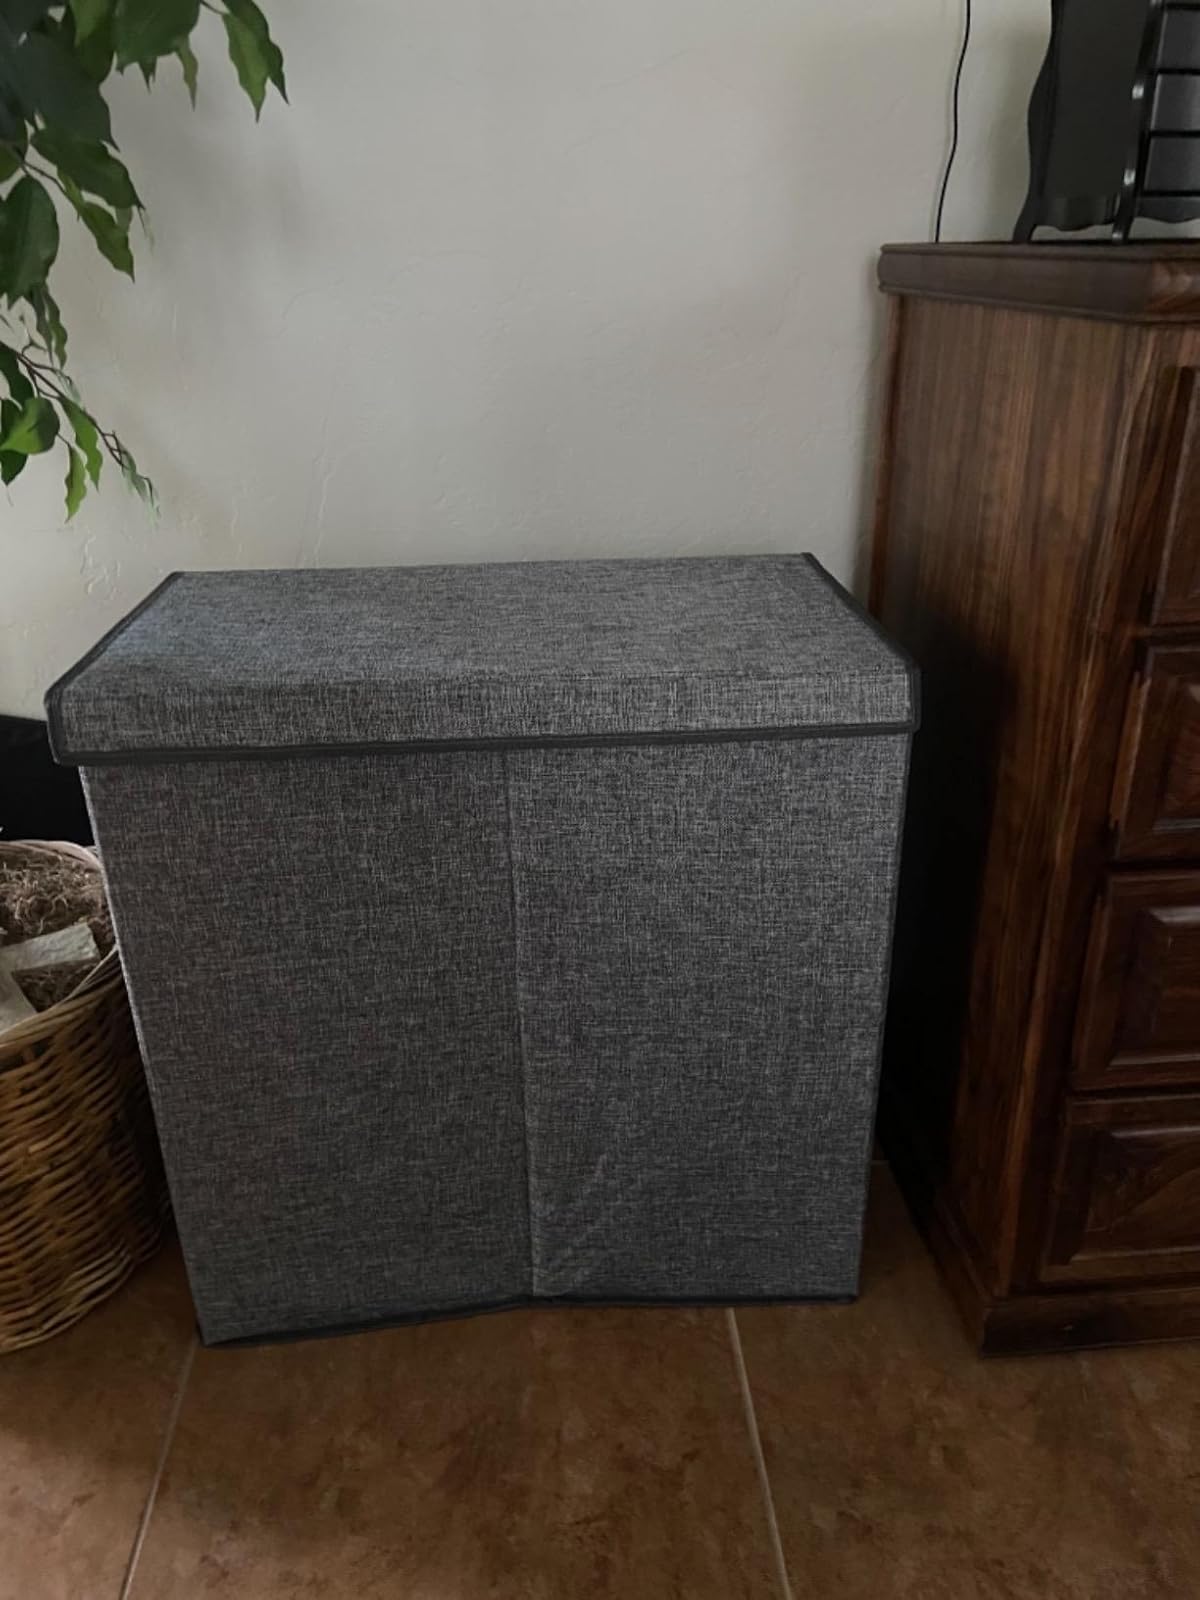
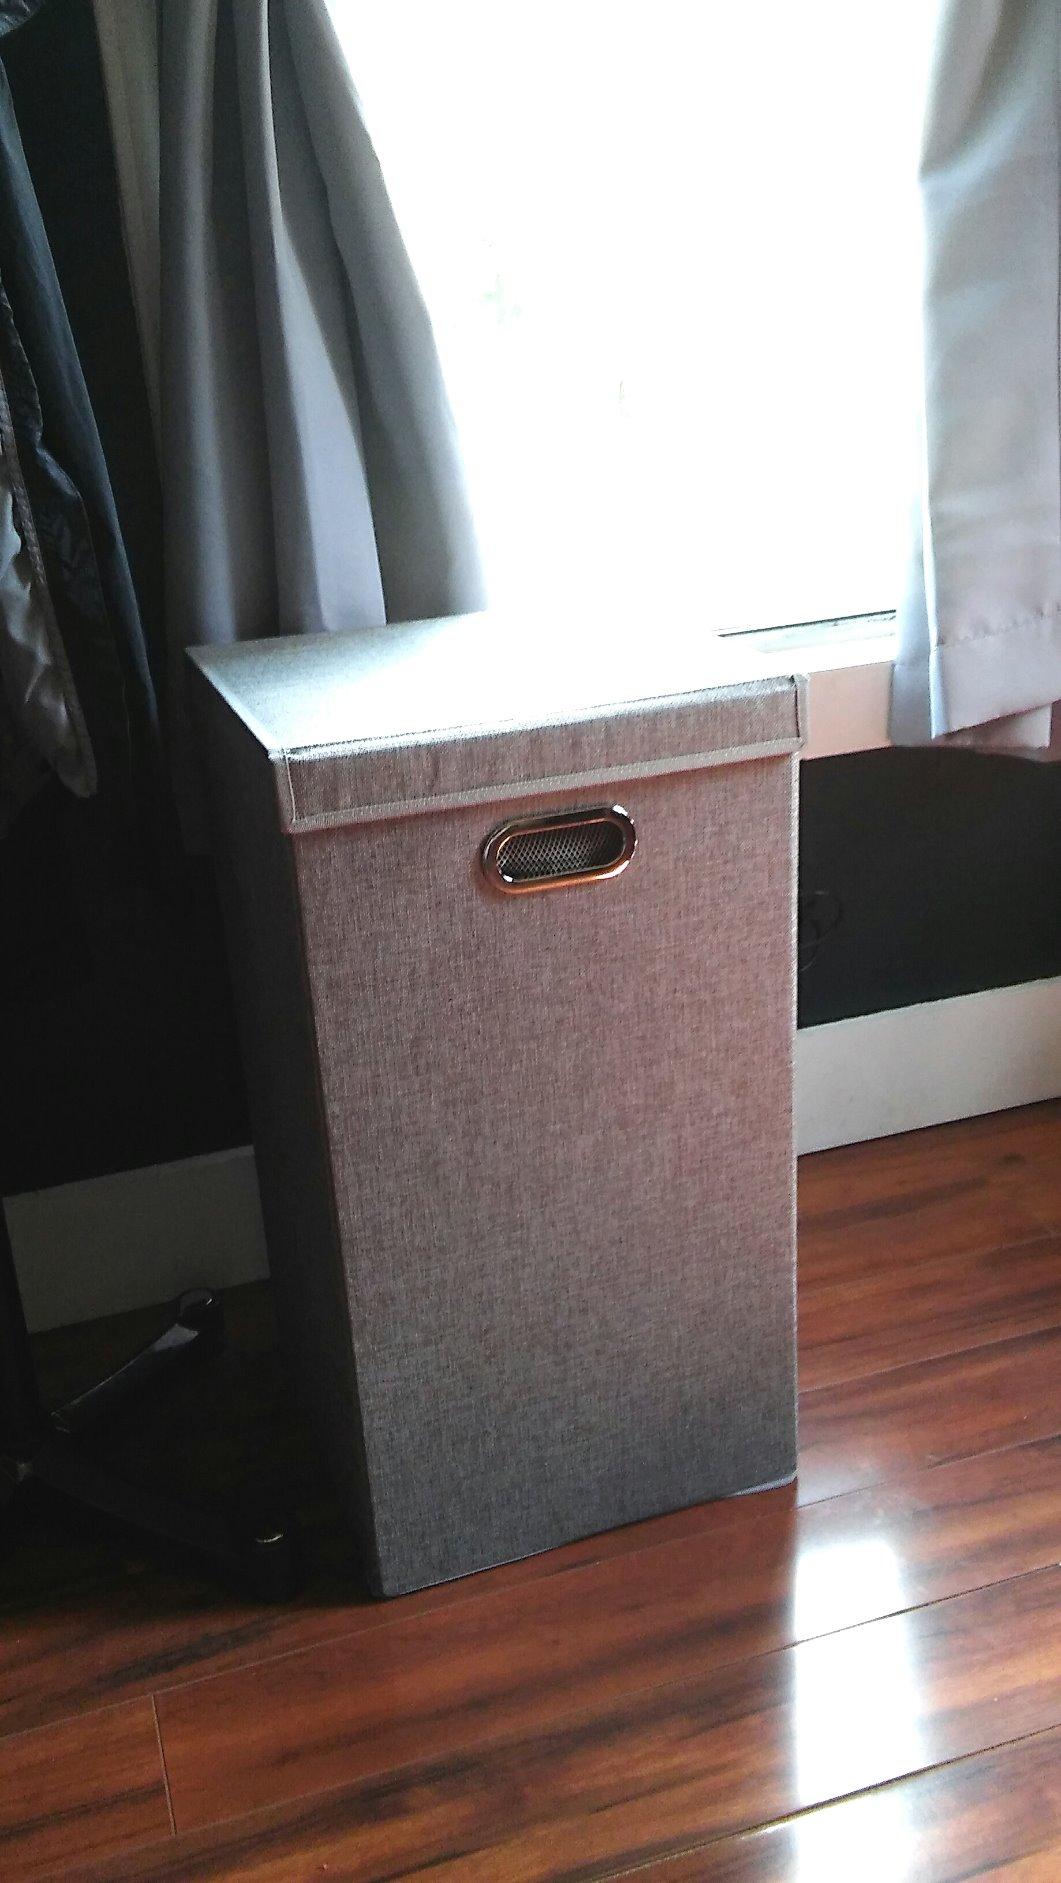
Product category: items_hamper
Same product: no